Southern Highlands (New South Wales)

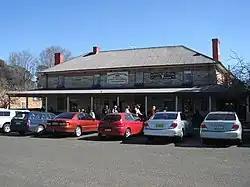
Berrima's Surveyor General Inn that was established in 1834.

Berrima is a village located west of Bowral and south west of Mittagong that once served as the main town of the Highlands. Notably, the region of Bowral, Mittagong and Berrima and various villages including the Northern Villages used to be known as the "Berrima District". Berrima contains many historic buildings including the historical Berrima Gaol and Courthouse which is no longer in use today as well as many other historical buildings.